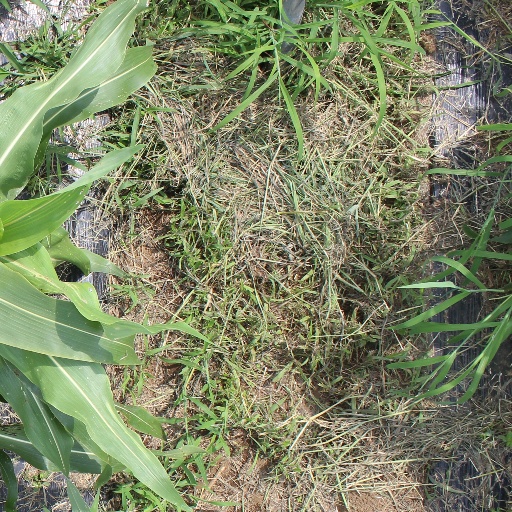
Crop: sorghum